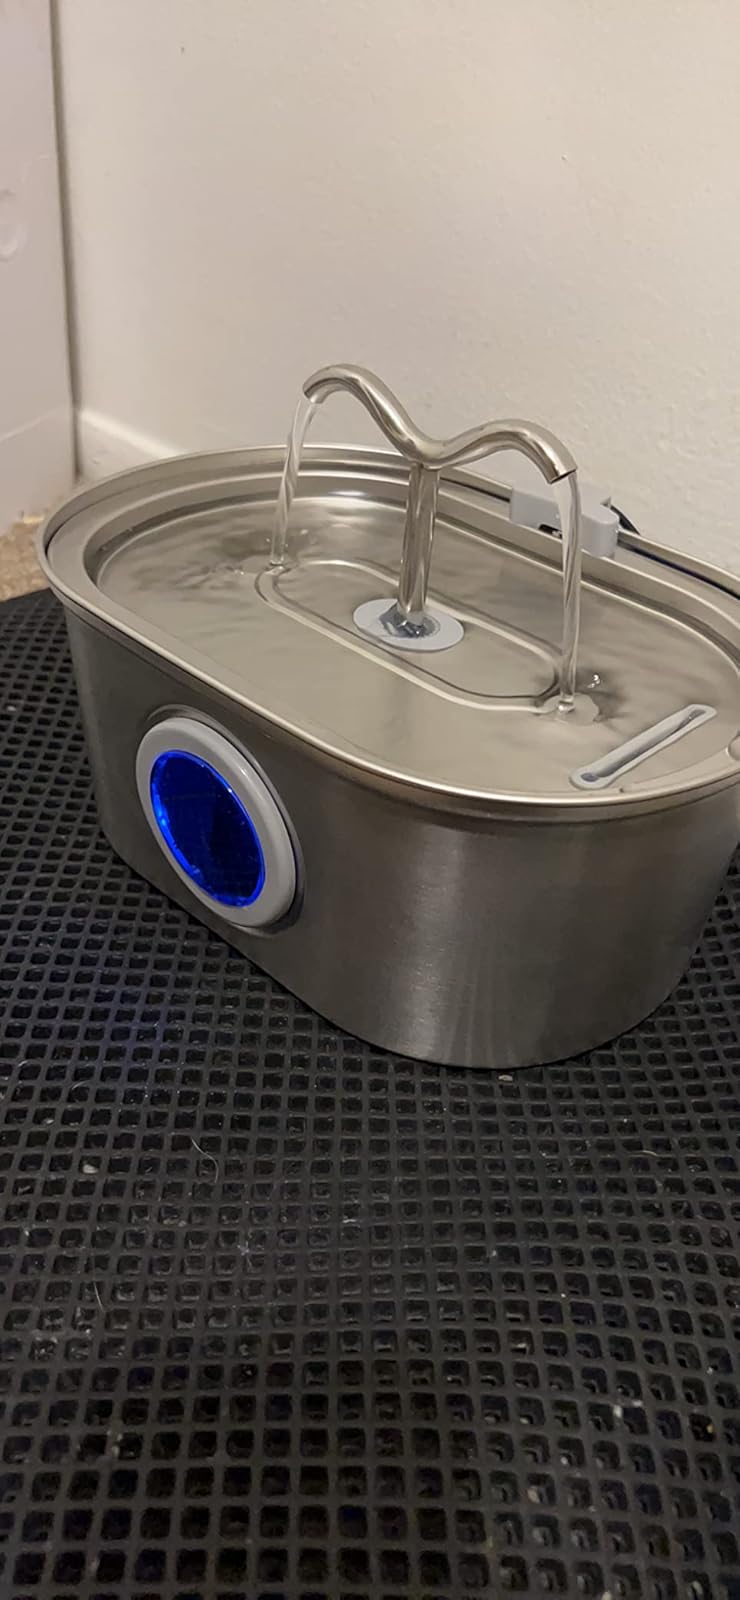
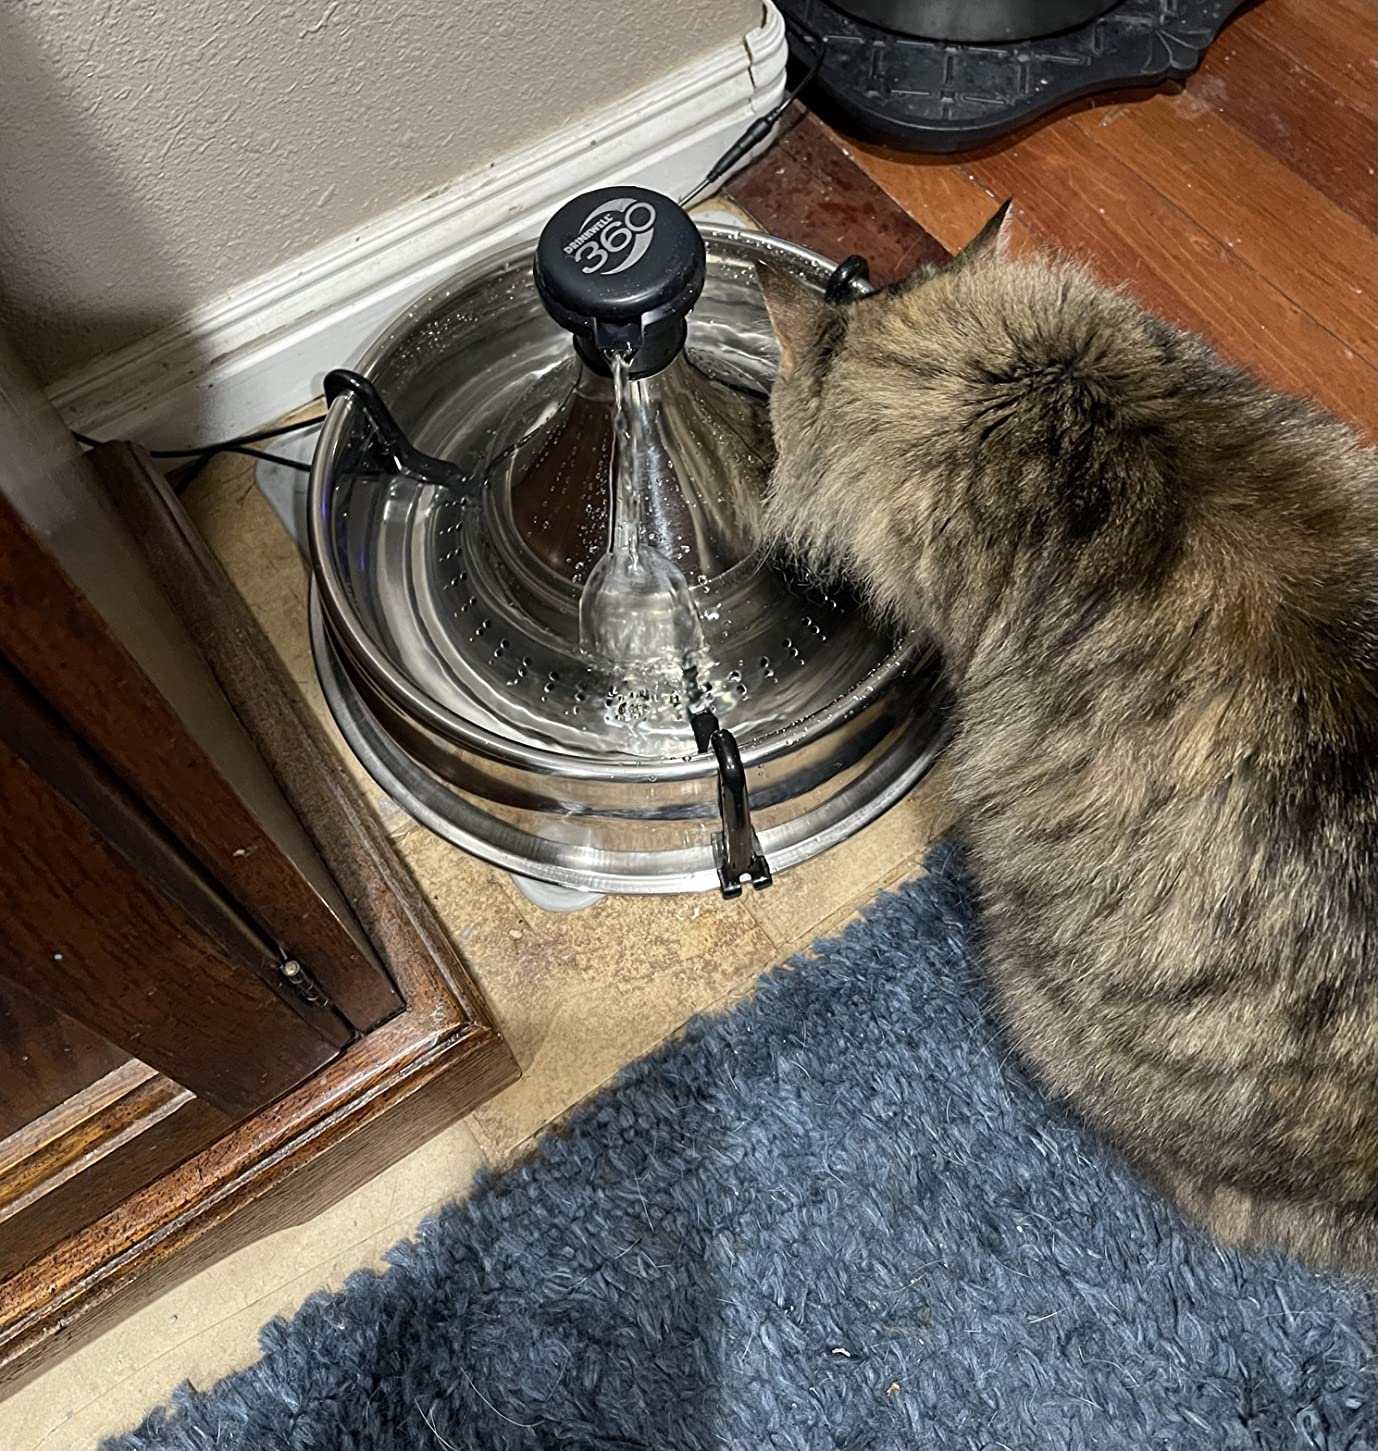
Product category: items_bowl
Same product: no